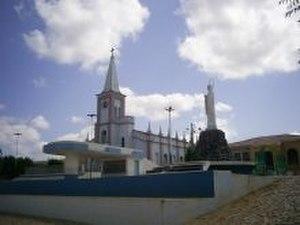
Tabuleiro do Norte est une municipalité brésilienne de l’État du Ceará. En 2010, elle compte 29 210 habitants.